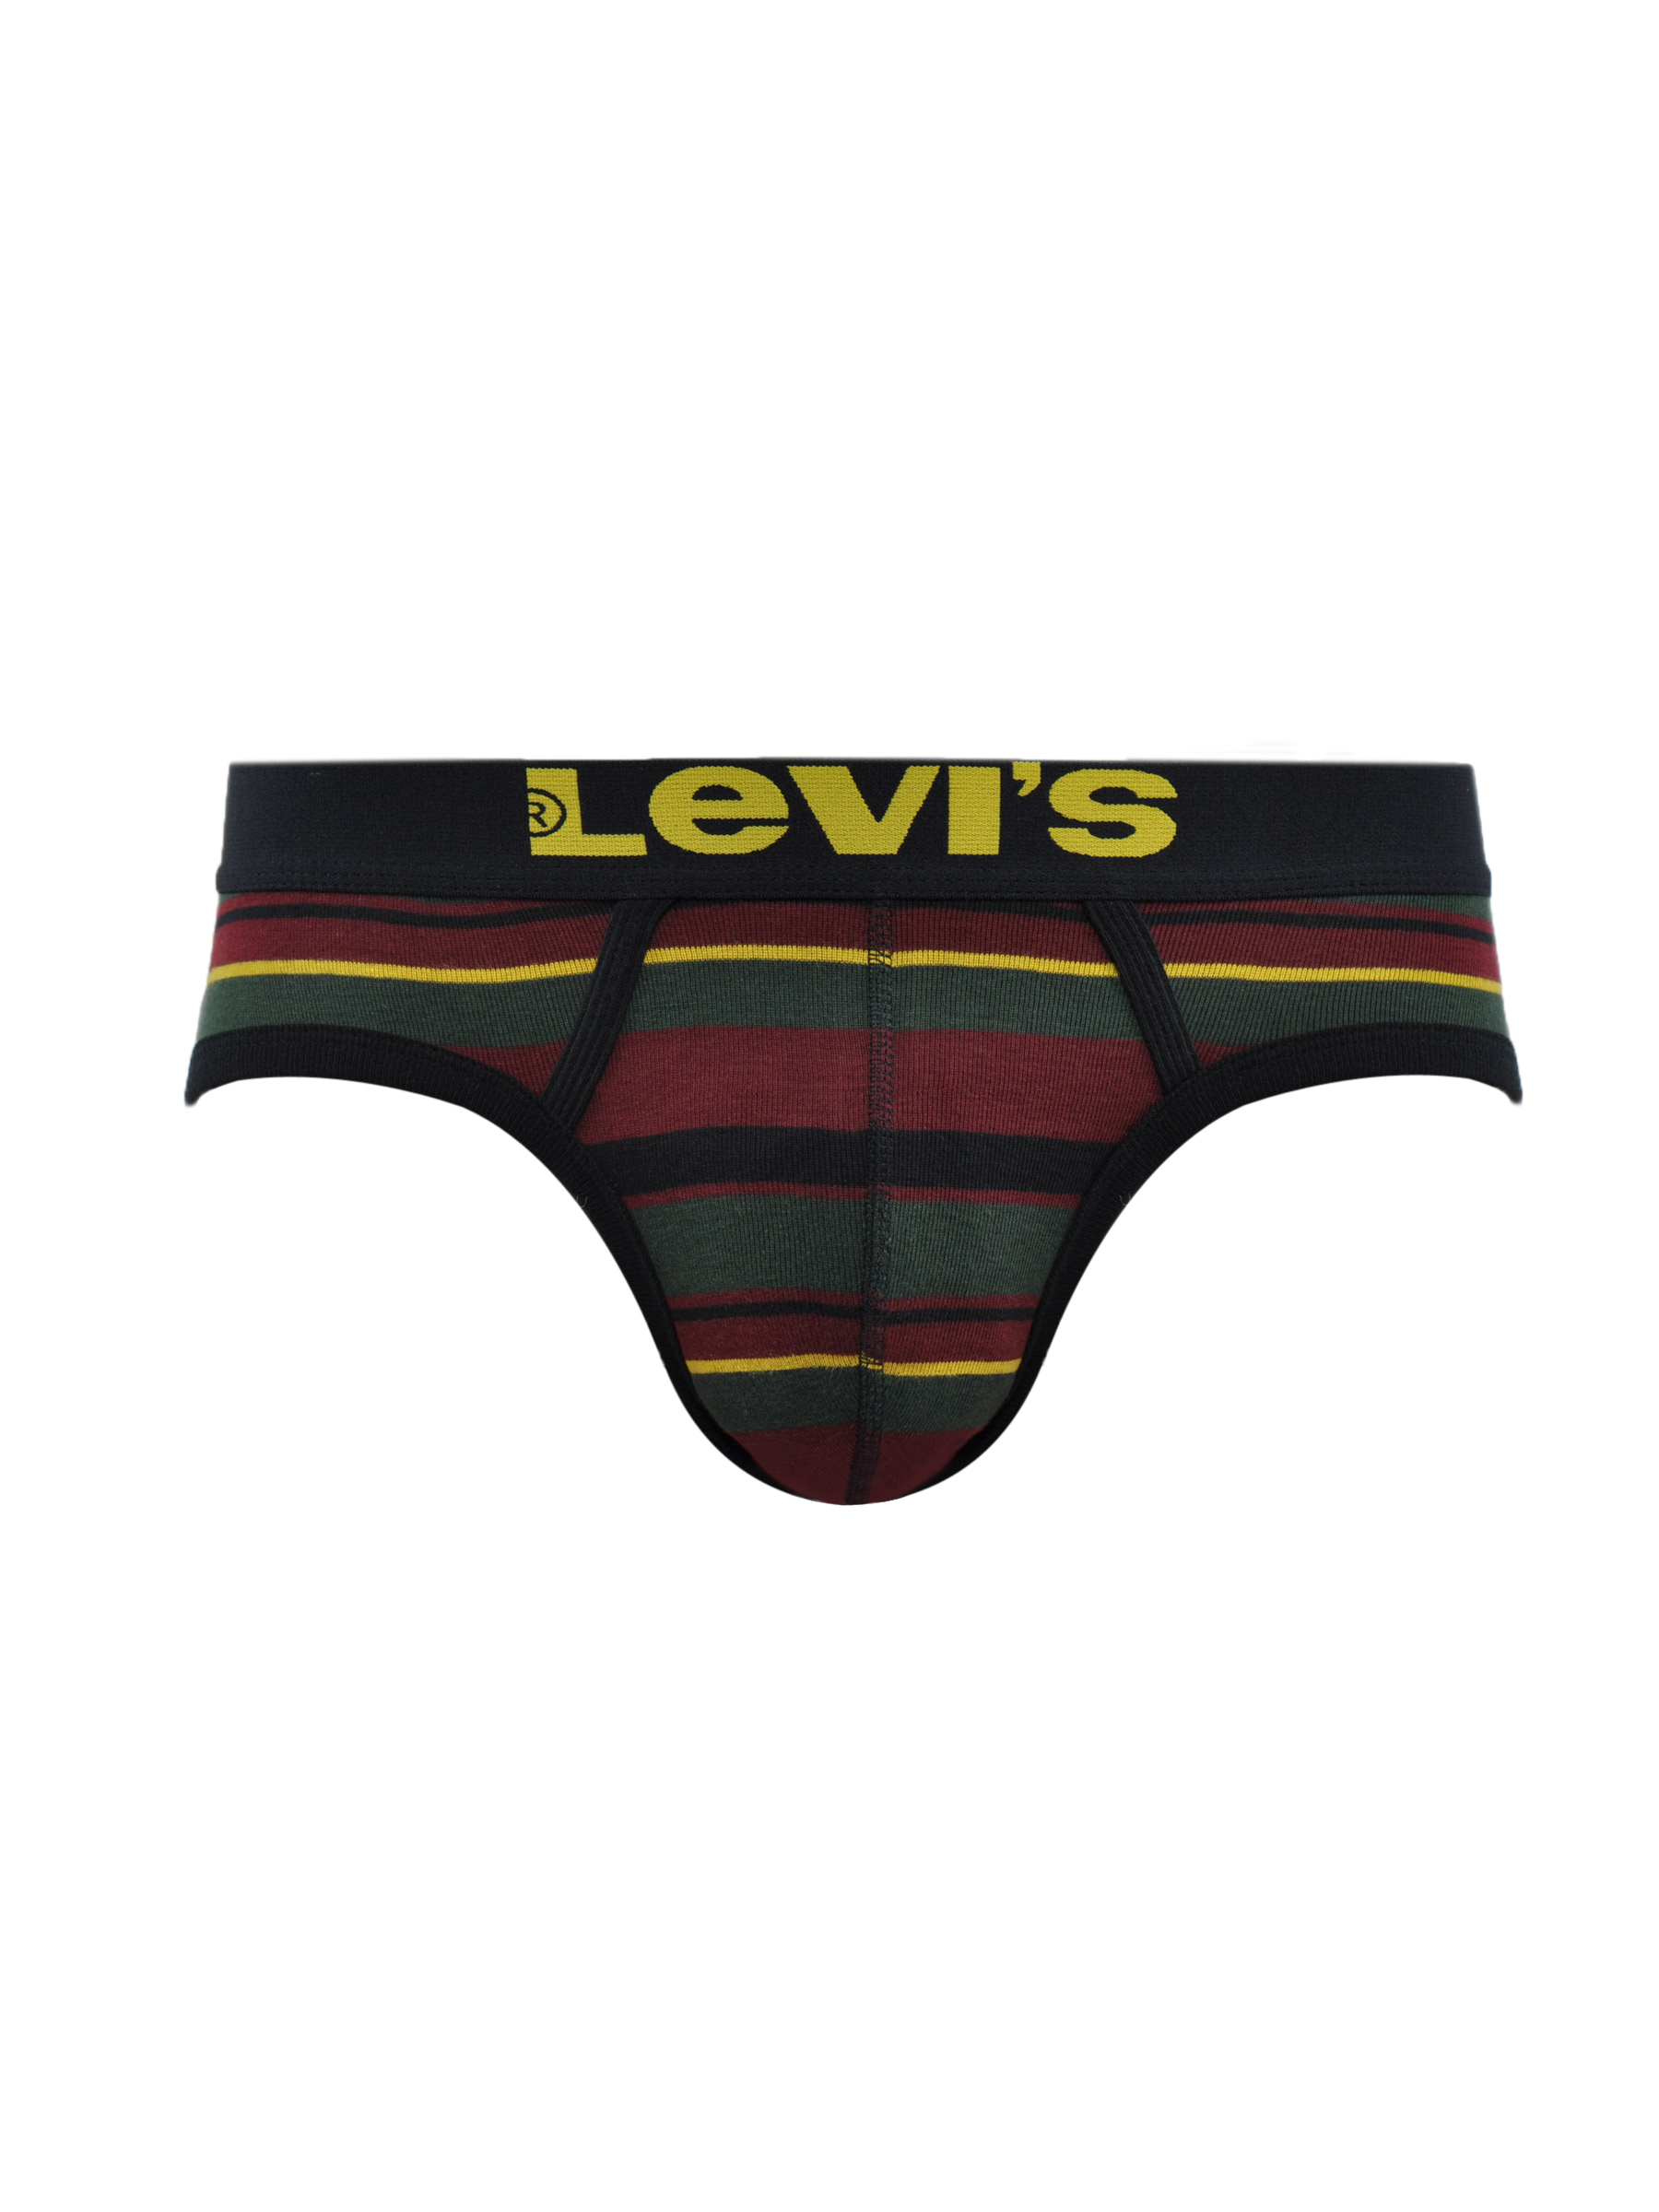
Levis Men Jazz Stripes Green Brief
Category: Apparel / Innerwear / Briefs
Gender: Men
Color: Green
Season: Summer 2016
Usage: Casual